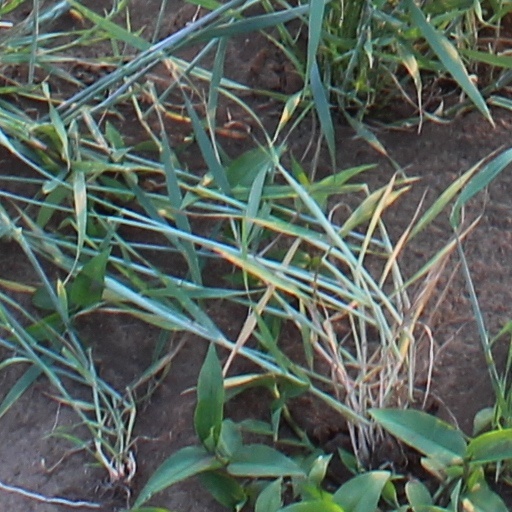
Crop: wheat